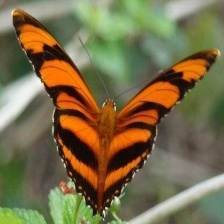
Species: BANDED ORANGE HELICONIAN